Indian reservation

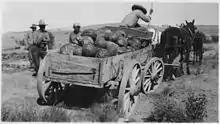
Wagon loaded with squash, Rosebud Indian Reservation, ca. 1936

With the General Allotment Act (Dawes), 1887, the government sought to individualize tribal lands by authorizing allotments held in individual tenure. Generally, the allocation process led to grouping family holdings and, in some cases, this sustained pre-reservation clan or other patterns. There had been a few allotment programs ahead of the Dawes Act. However, the vast fragmentation of reservations occurred from the enactment of this act up to 1934, when the Indian Reorganization Act was passed. However, Congress authorized some allotment programs in the ensuing years, such as on the Palm Springs/Agua Caliente Indian Reservation in California.